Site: brandenburg
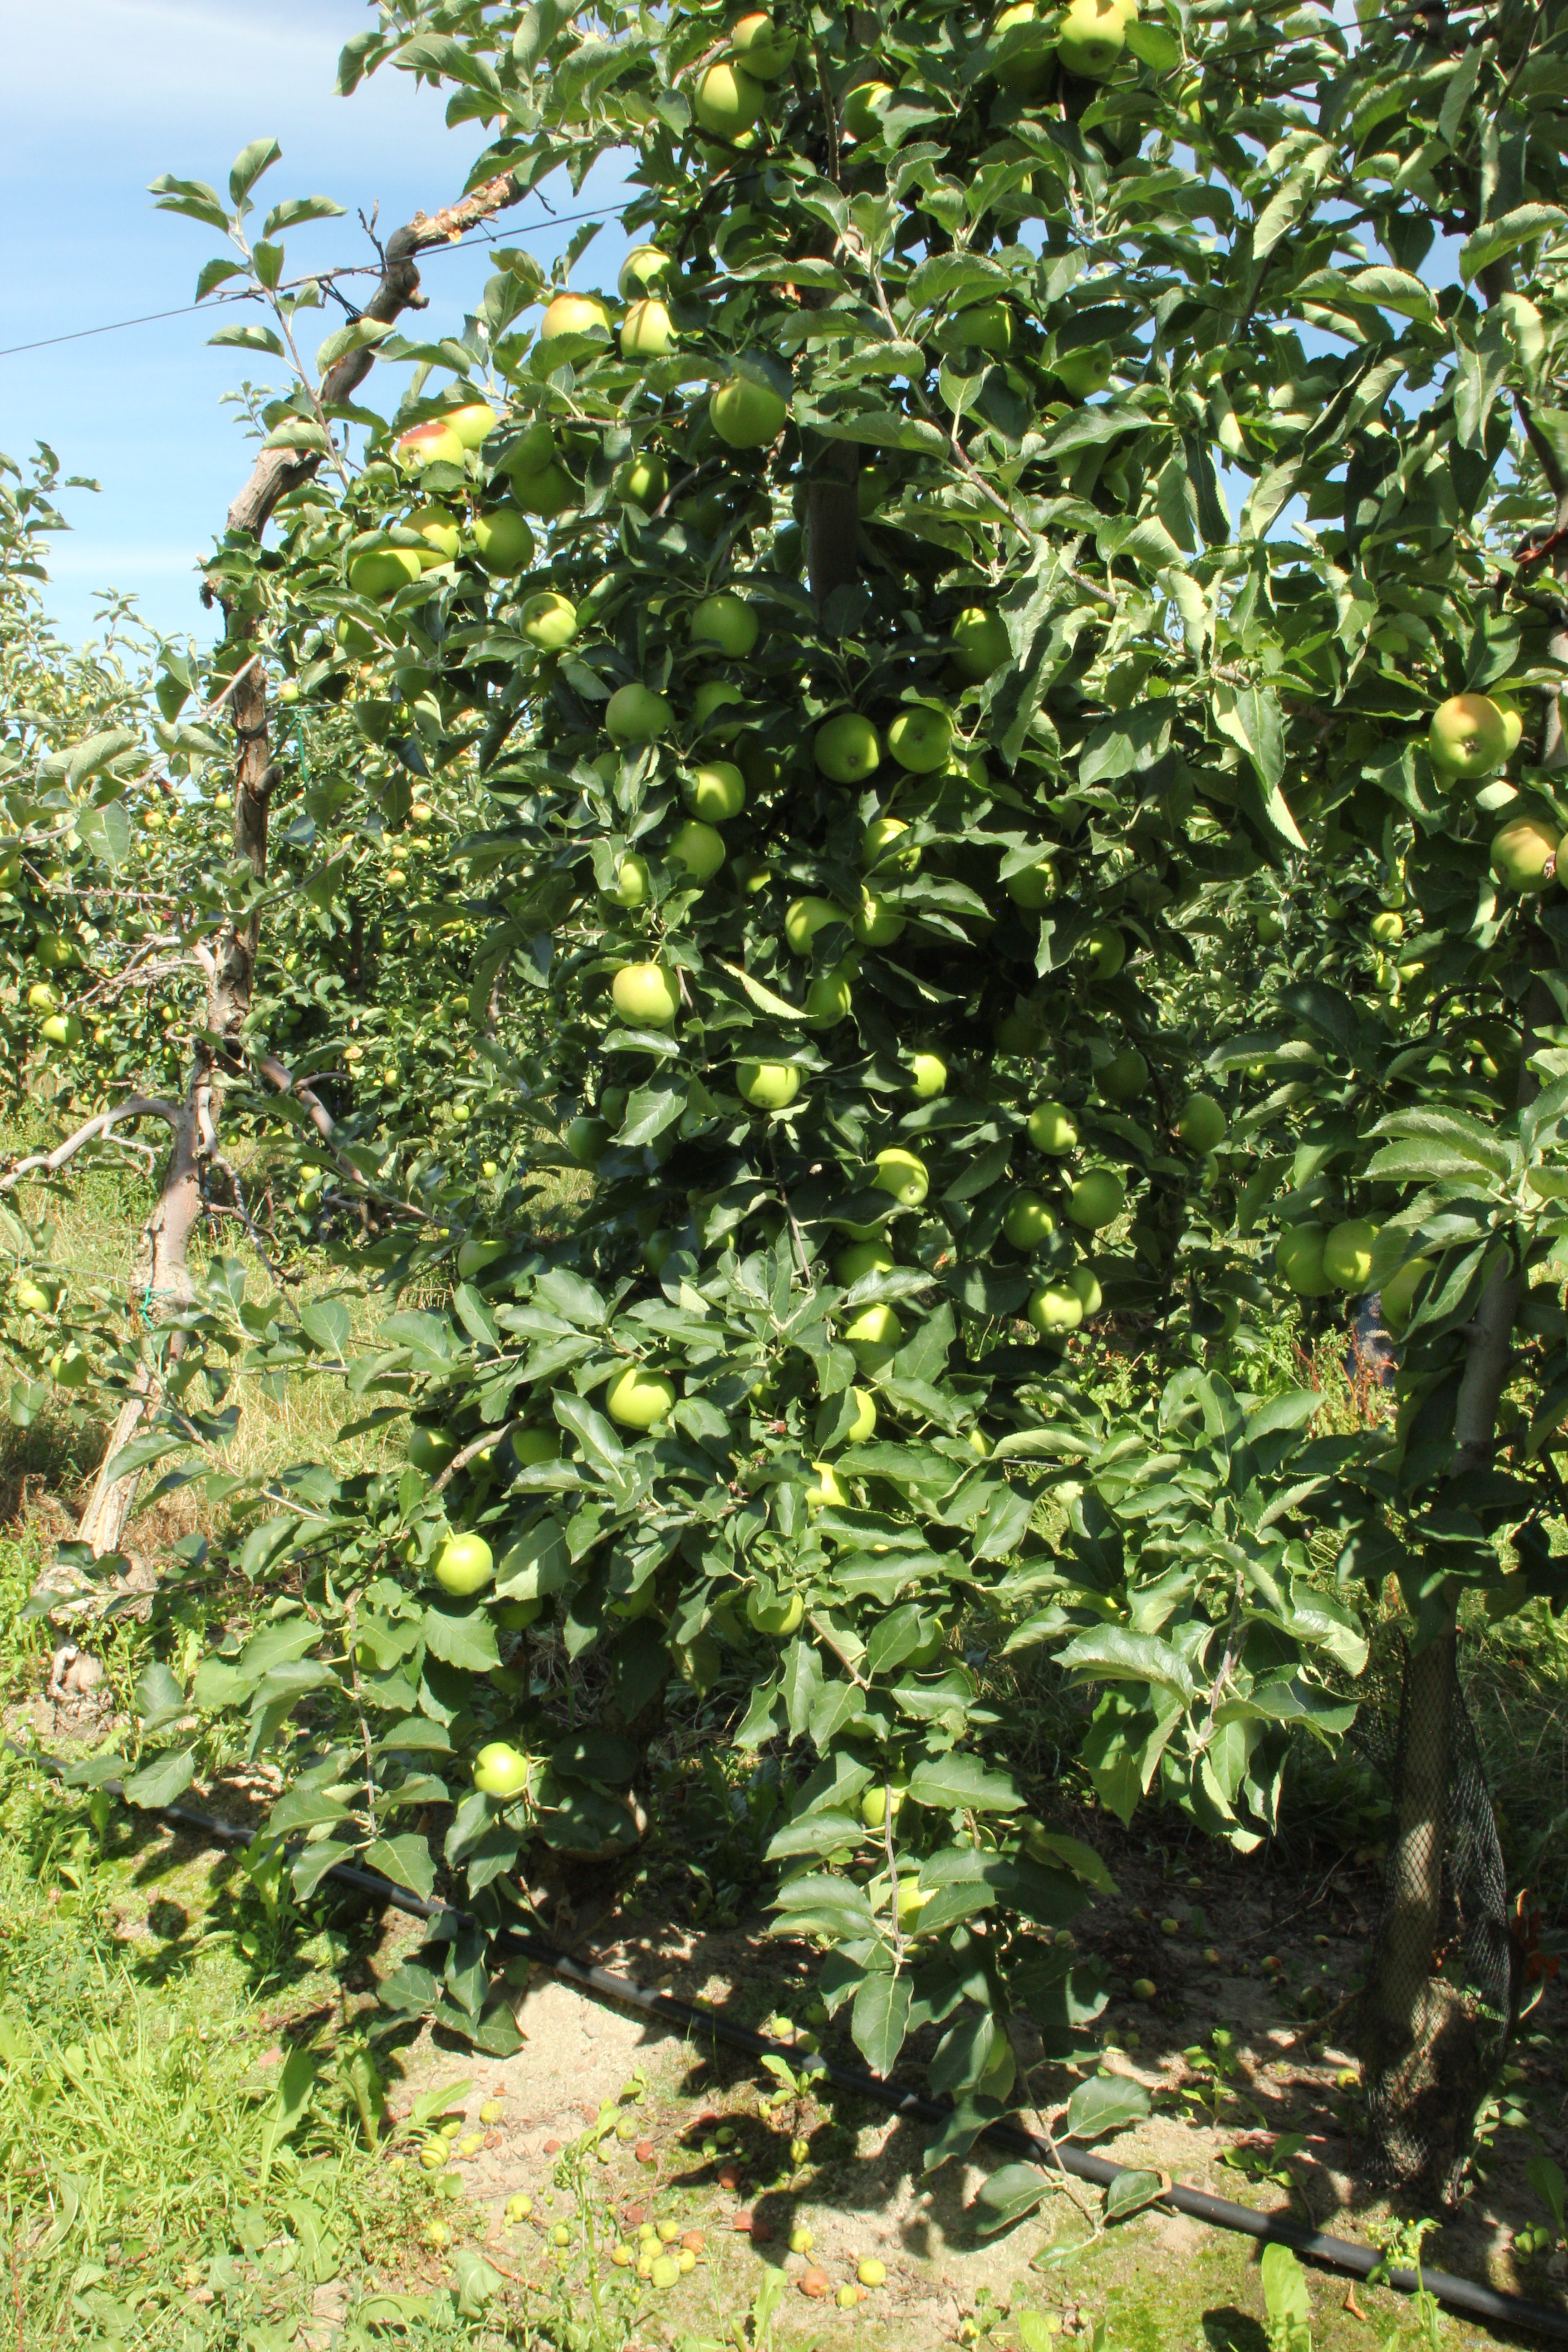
Growth stage (BBCH 77): Development of fruit